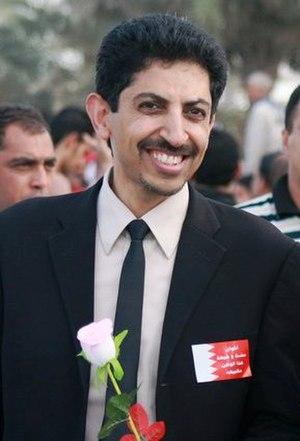
Abdulhadi al-Khawaja, né le 5 avril 1961 au Bahreïn, est un militant bahreïni des droits de l'homme.